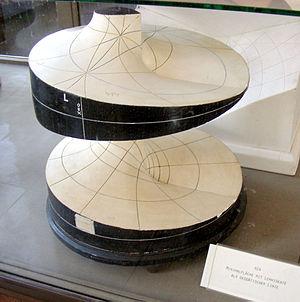
Un modèle mathématique est une maquette d'une forme géométrique, réalisée le plus souvent pour une approche pédagogique.